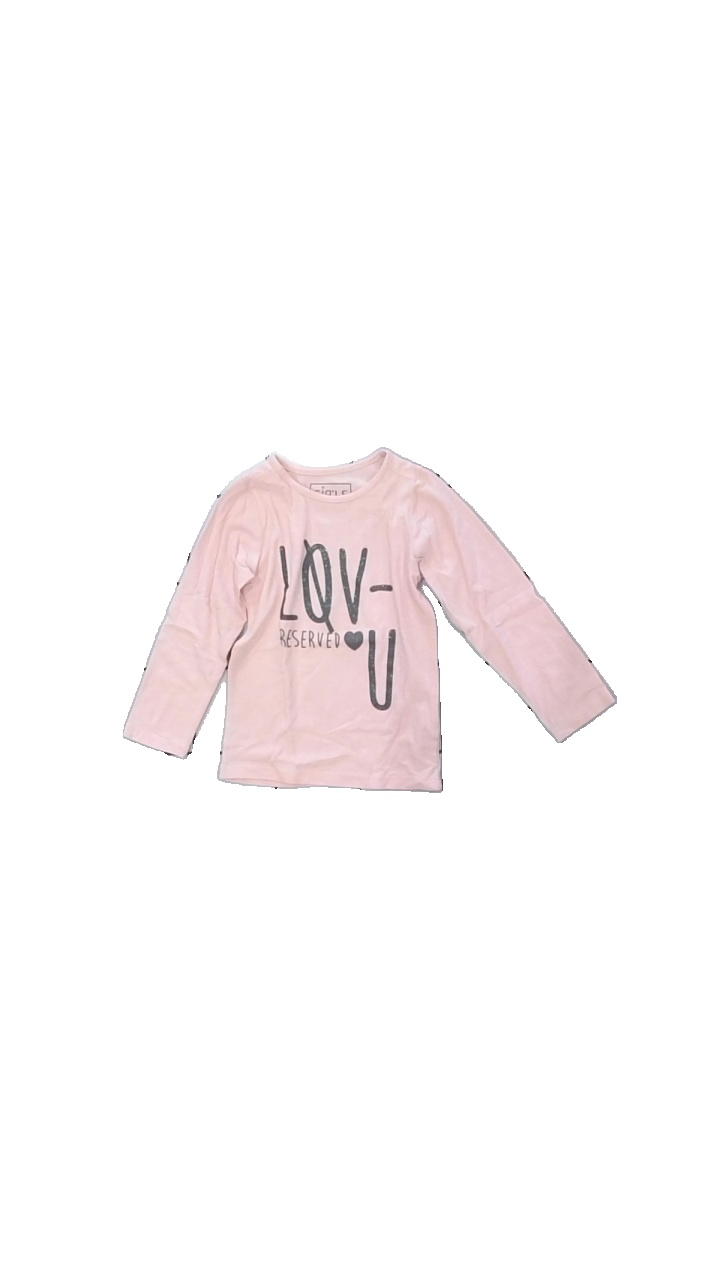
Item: Top (Children)
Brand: Girls
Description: rosa långärmad tröja med text fram. bara nopprig på armarna
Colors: Pink, Black
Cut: Regular
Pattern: Other
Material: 61% cotton 39% polyester
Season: All
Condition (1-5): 3
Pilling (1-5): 3
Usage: Reuse
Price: <50